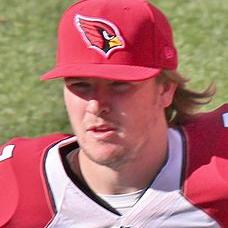
Age: 22